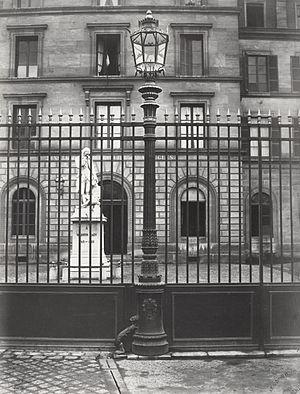
Louis Vierne, né à Poitiers le 8 octobre 1870, mort à Paris le 2 juin 1937, est un musicien compositeur français, organiste titulaire du grand orgue de la cathédrale Notre-Dame de Paris. Figure incontournable de l’école d’orgue française au XXᵉ siècle, Louis Vierne a mené une carrière de compositeur, professeur et d’organiste interprète et improvisateur.